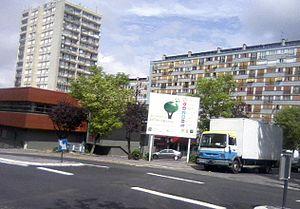
Vue d'immeubles à la cité du Chêne Pointu, Clichy-sous-Bois / Seine-Saint-Denis.
Clichy-sous-Bois est une commune française située dans le département de la Seine-Saint-Denis en région Île-de-France. Elle fait partie de la Métropole du Grand Paris.